Old City Hall (Lancaster, Pennsylvania)

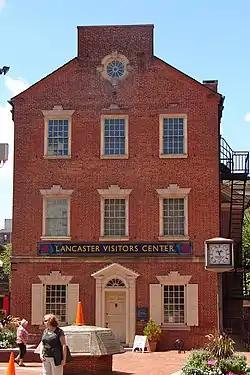
Old City Hall, August 2011

The Old City Hall, also known as the County Court House and State House, is a historic, American city hall building that is located in Lancaster, Lancaster County, Pennsylvania.